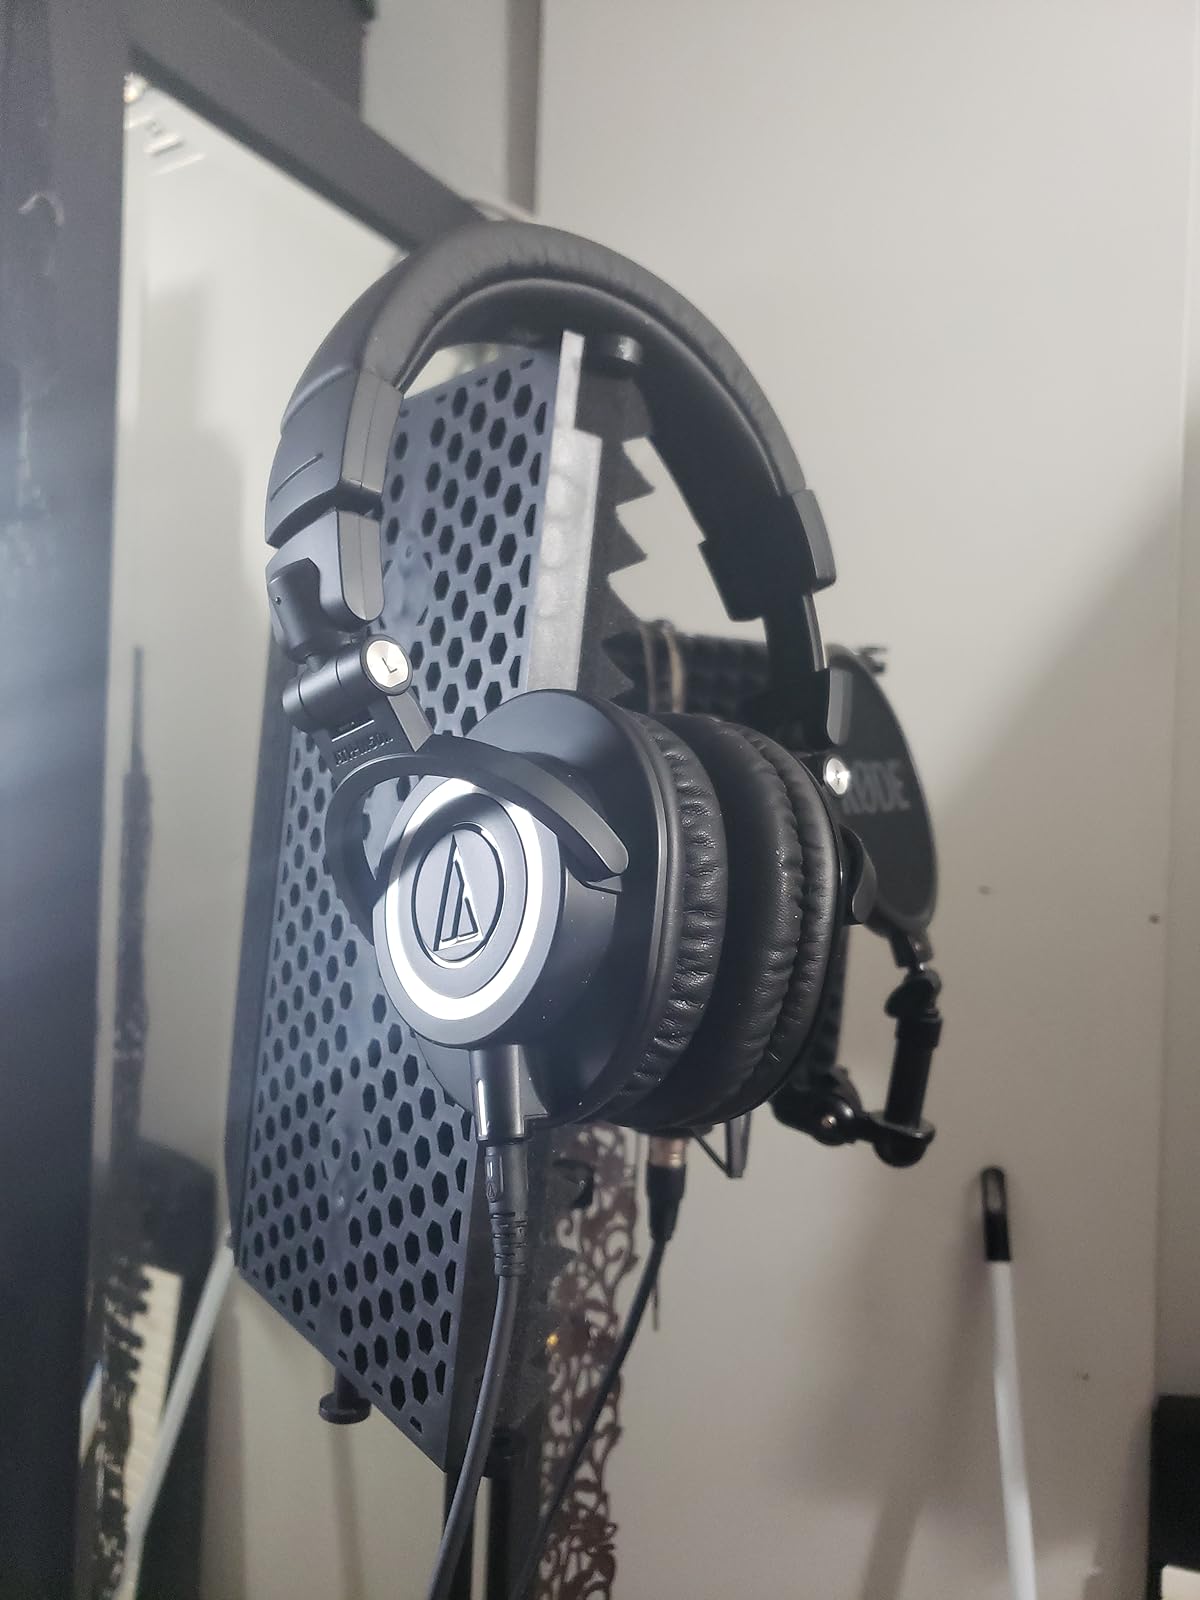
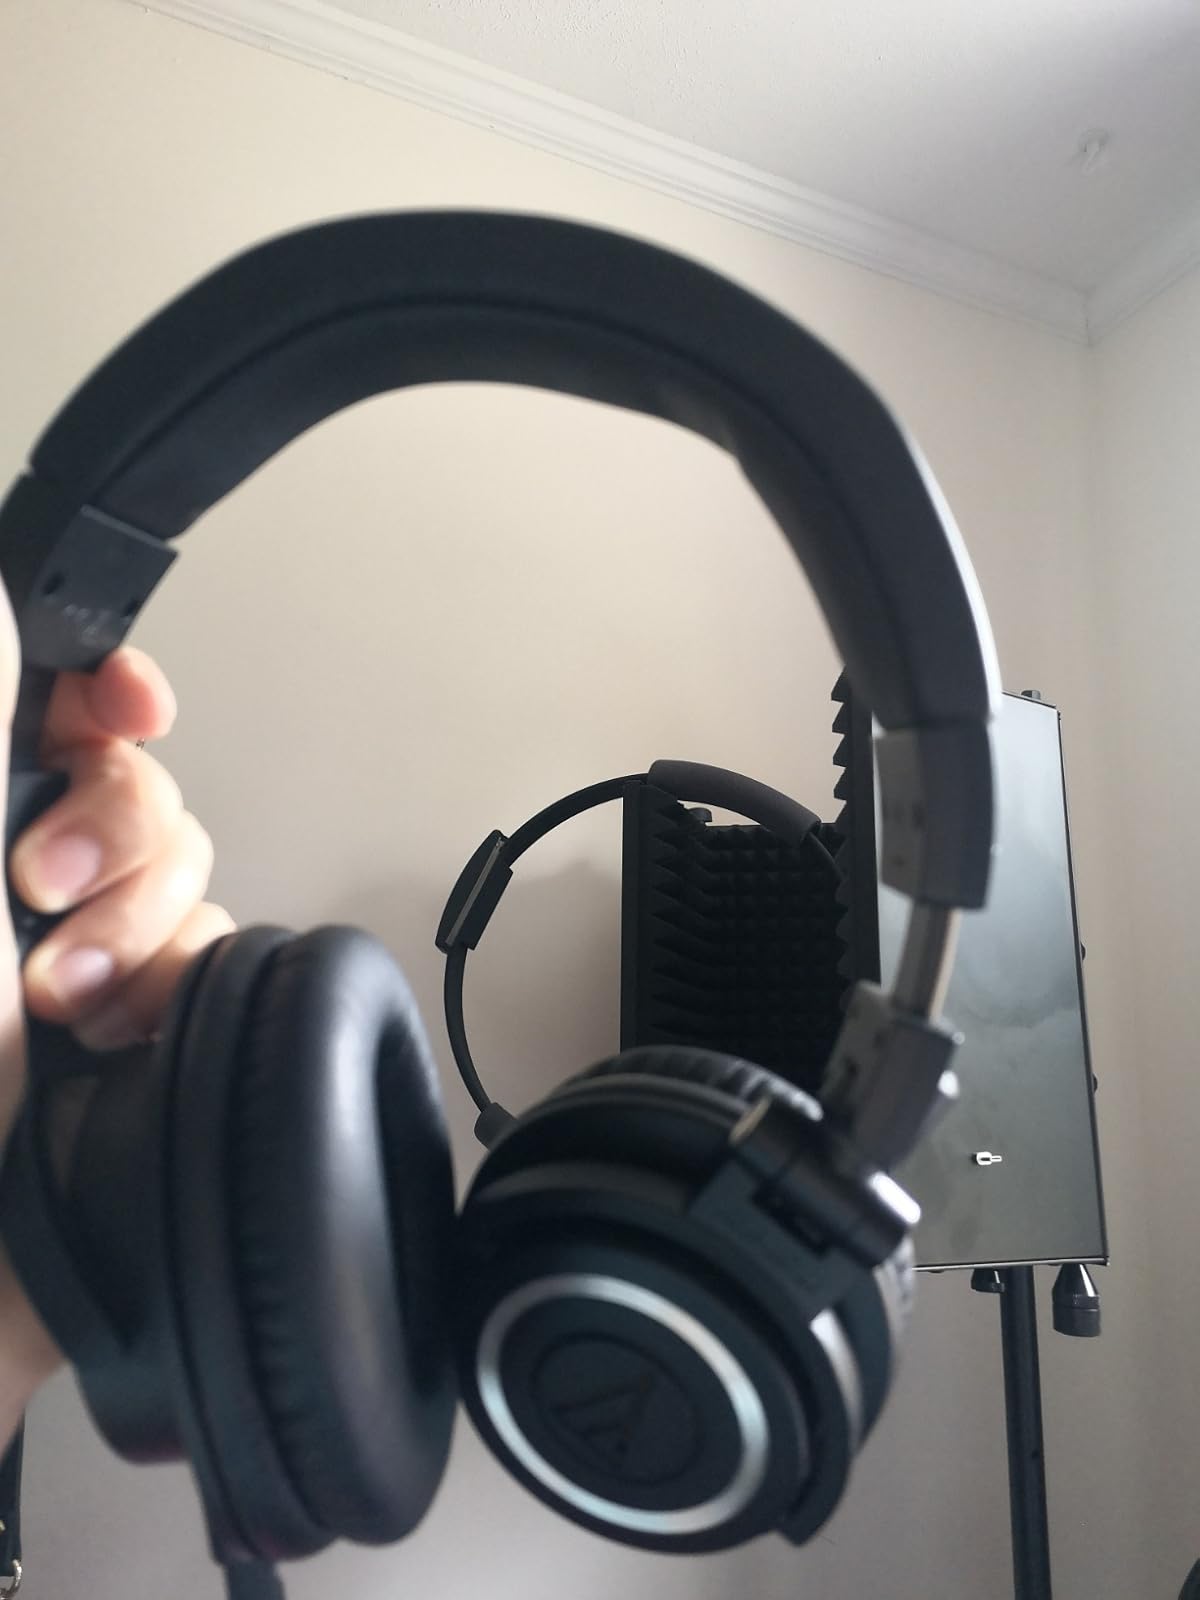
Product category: headphones
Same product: yes